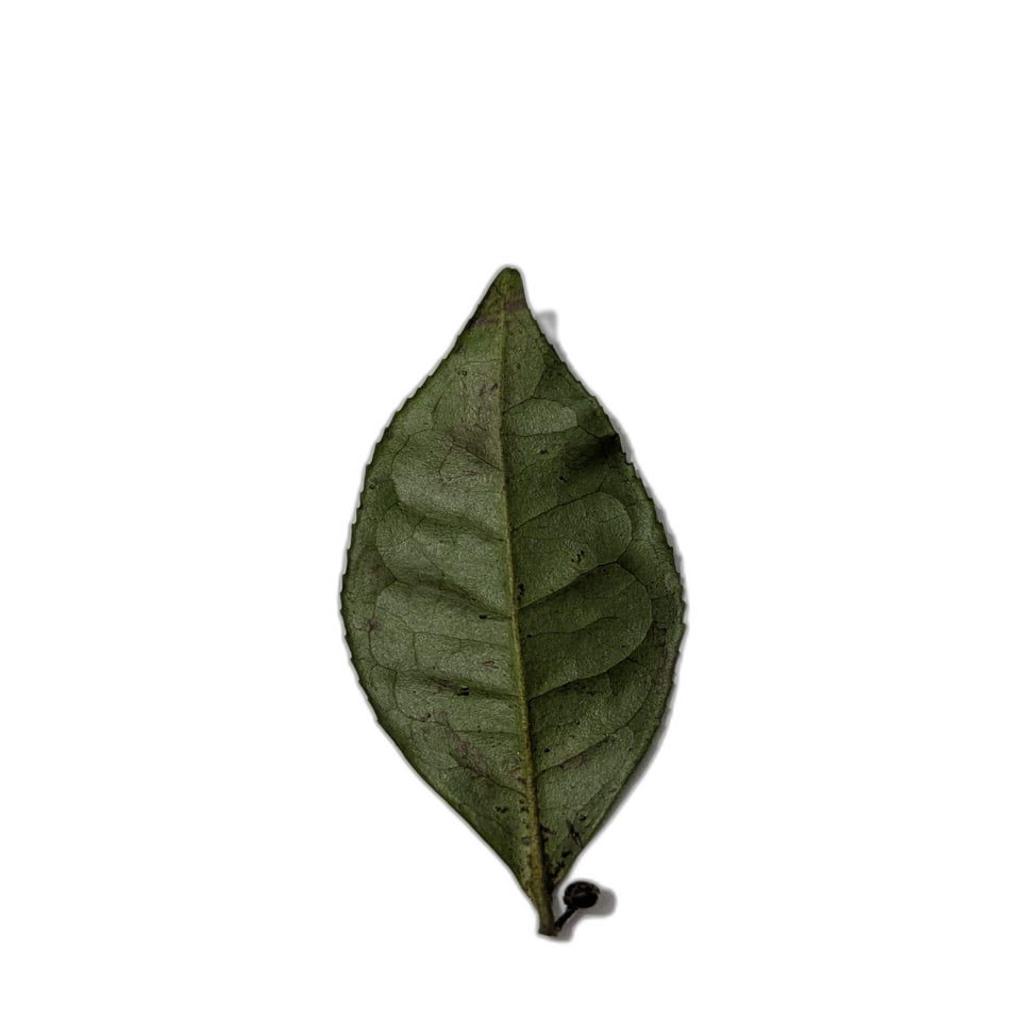
Label: Healthy